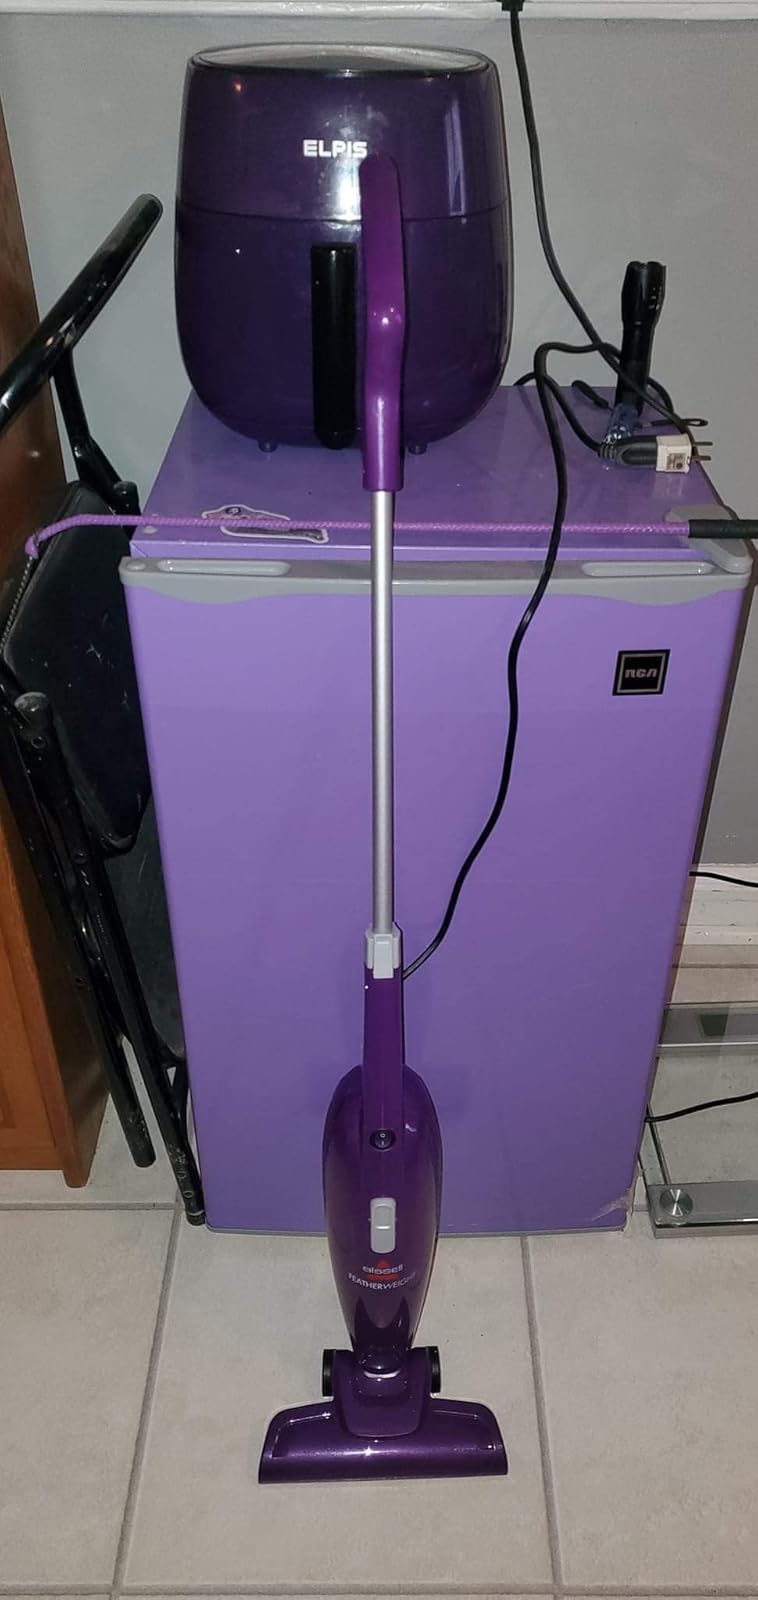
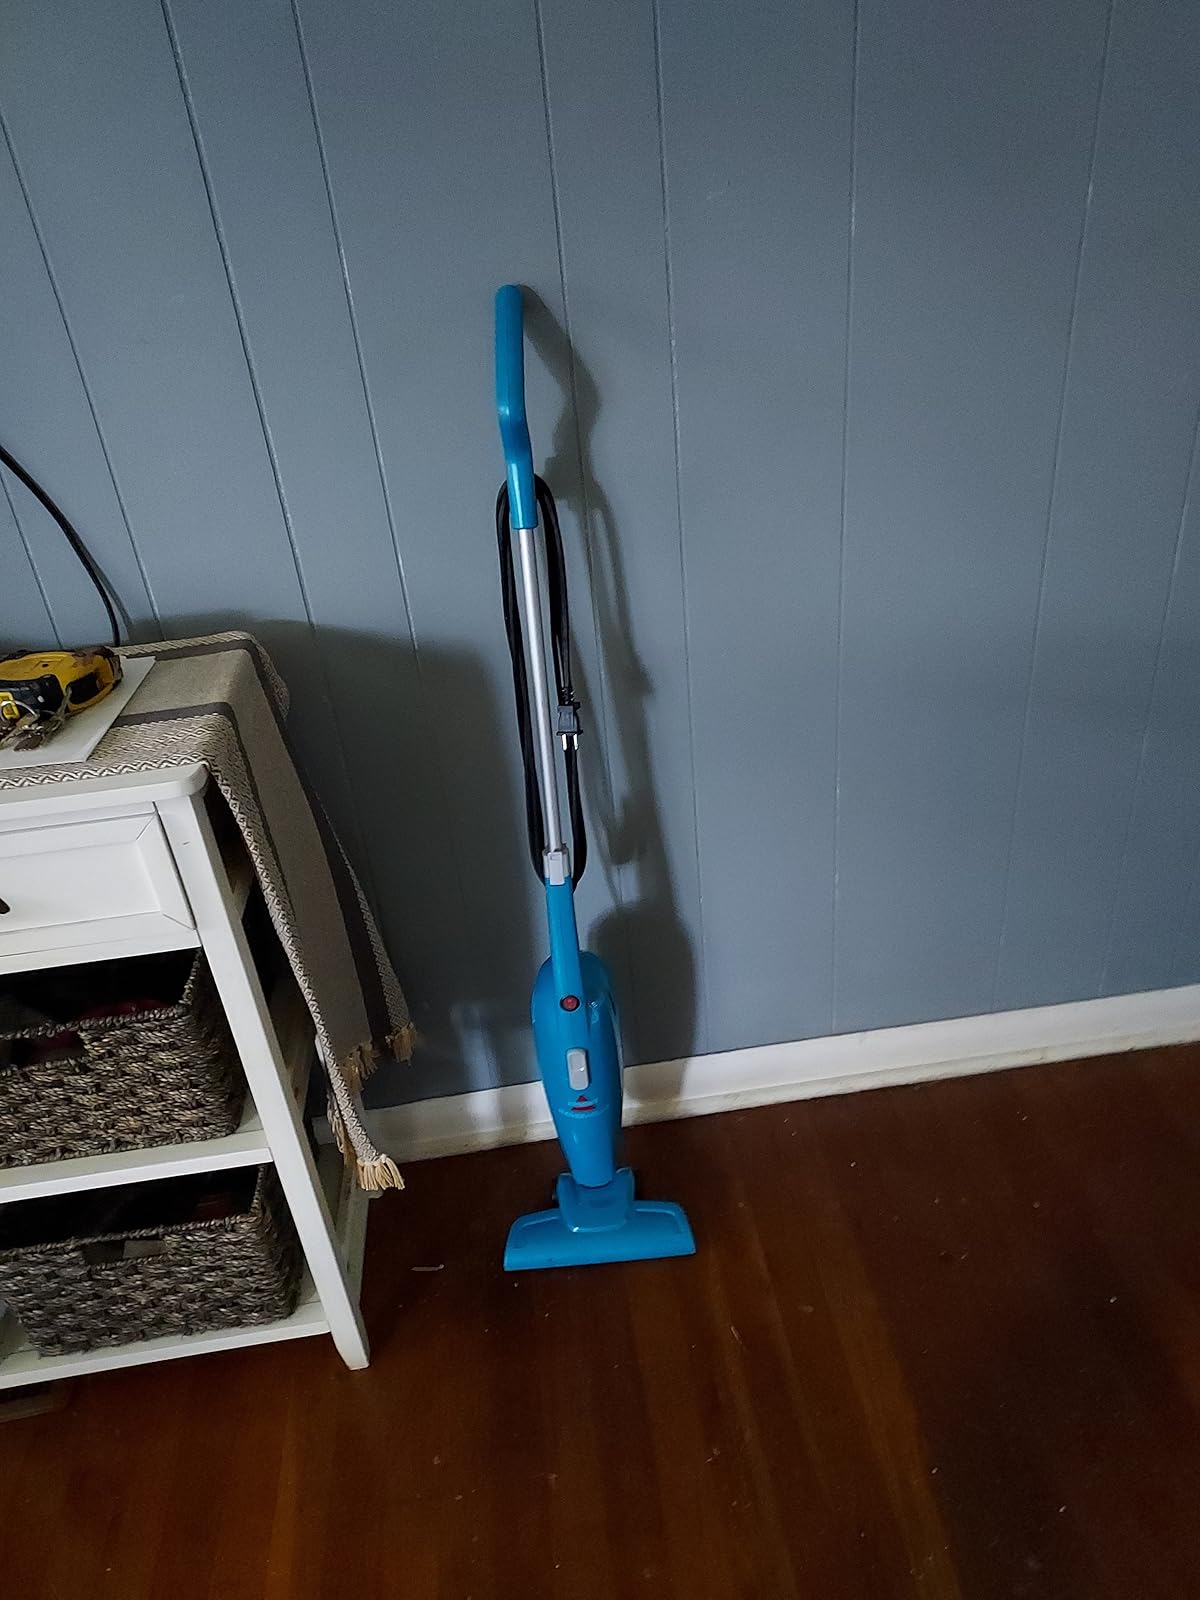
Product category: items_vacuum
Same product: no